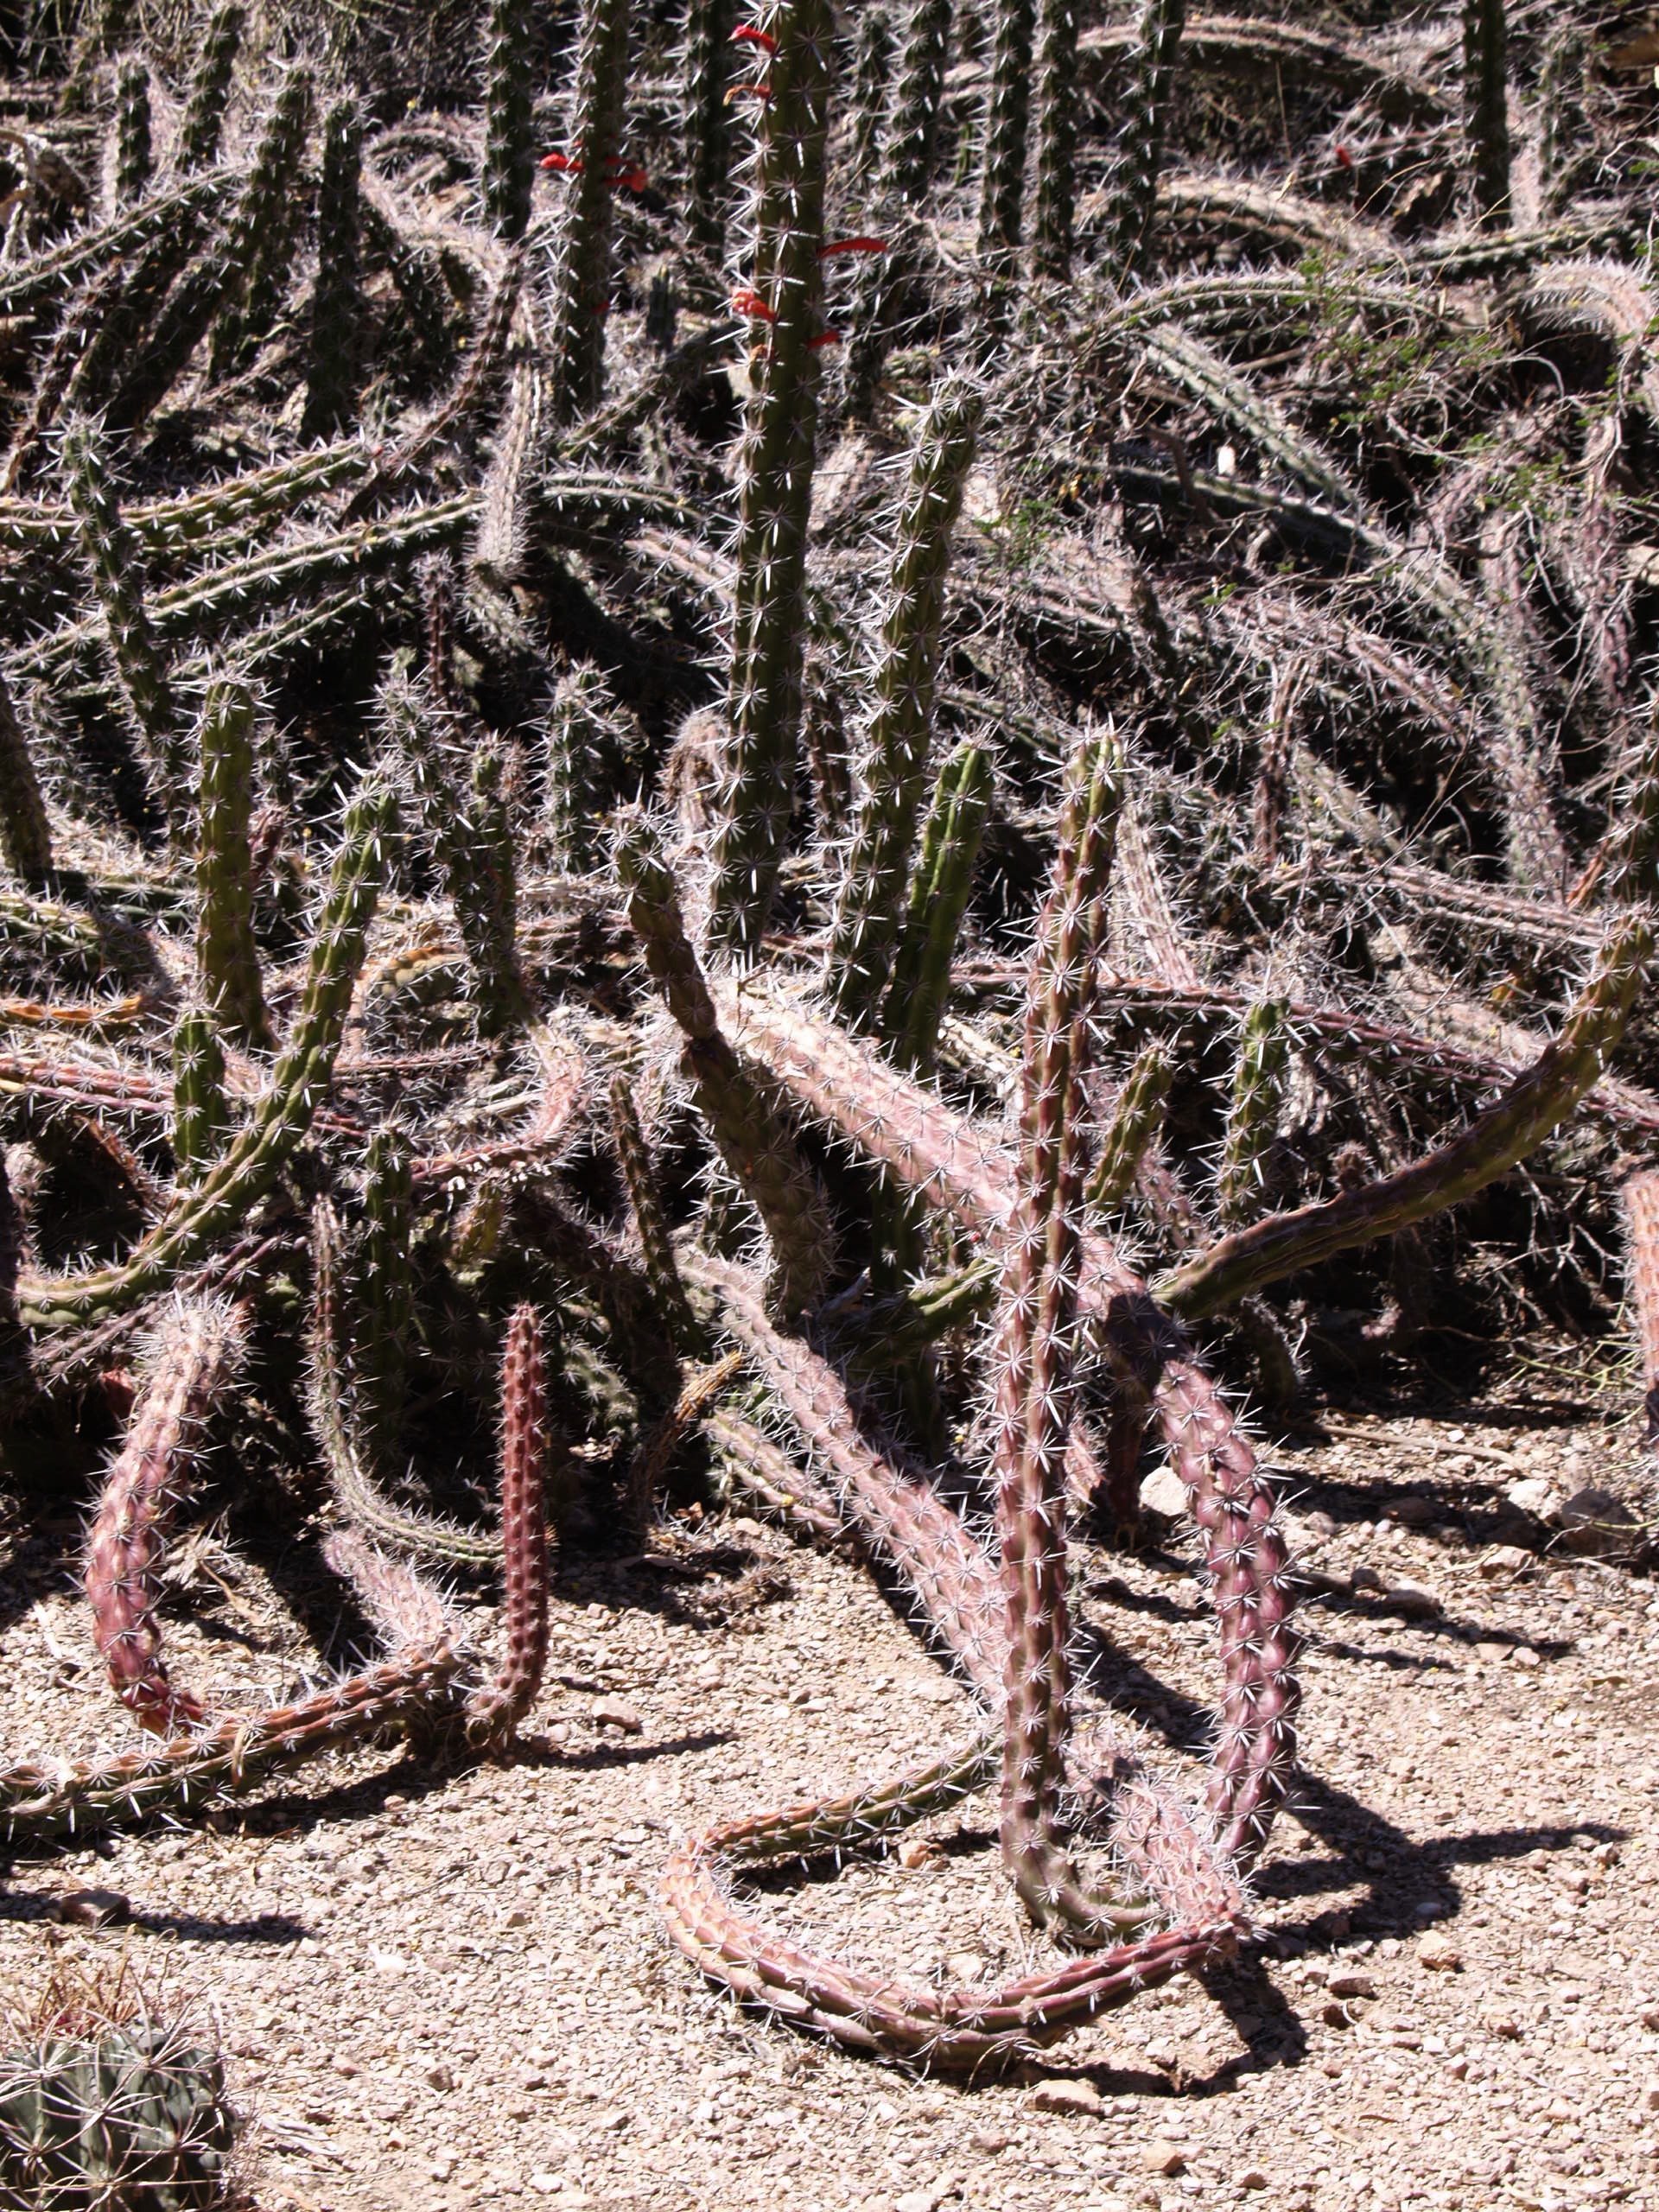
tree, cactus, plant, desert, flower, dry, usa, soil, botany, flora, arizona, hot, flowering plant, land plant